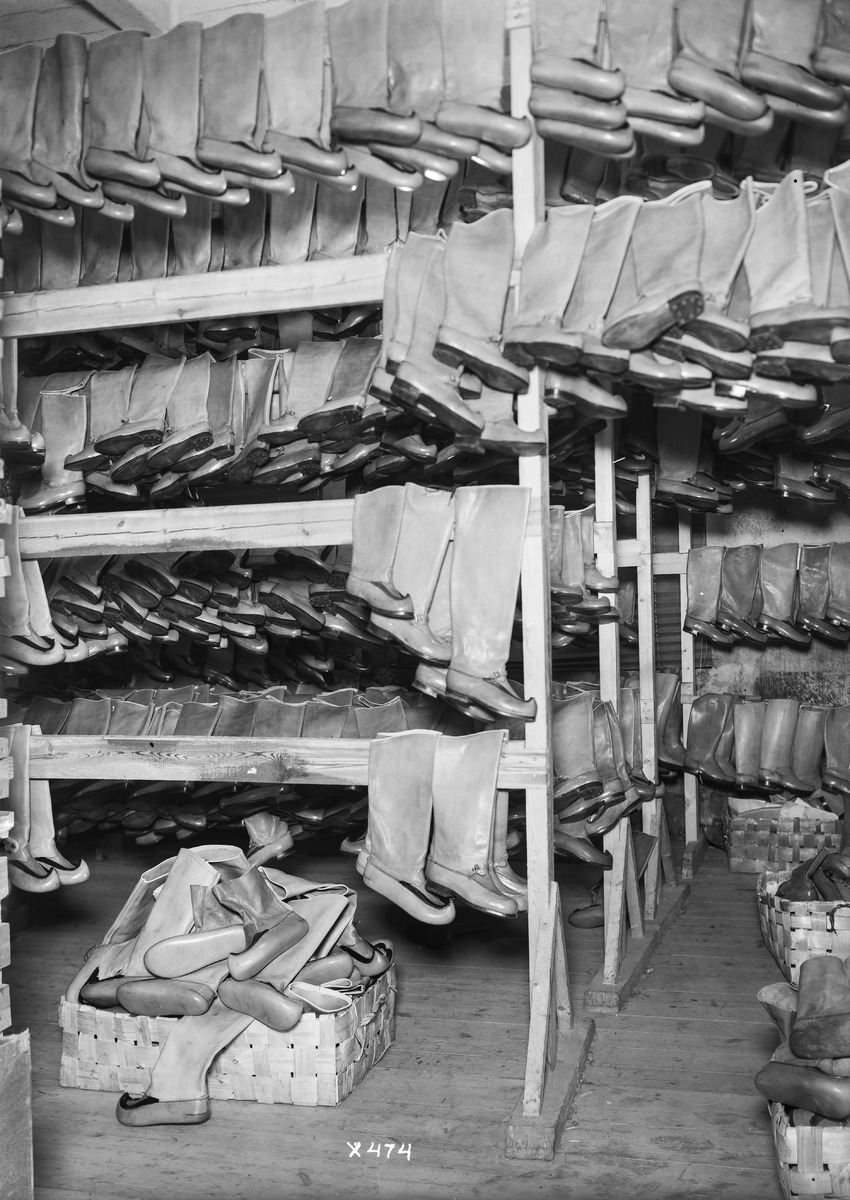
Veljekset Åström Oy:n valmistamia saappaita
Boots manufactured by Veljekset Åström Oy
sisällön kuvaus: Veljekset Åström Oy:n valmistamia saappaita 24.2.1935. Veljekset Åström Oy oli Pohjois-Euroopan suurin nahkatehdas. content description: Boots manufactured by Veljekset Åström Oy on February 24, 1935. Veljekset Åström Oy was the largest leather manufacturer in Northern Europe.
Vuosi: 1935
Paikka: Suomi, Oulu, Suomi, Pohjois-Pohjanmaa, Oulu
Aiheet: Myllytullin kaupunginosa; Veljekset Åström Oy; sisäkuva; nahkateollisuus; tehtaat; tuotantolaitokset; saappaat; jalkineet; leather industry; factories; production plants; boots; footwear